Ahmad Samsuri Mokhtar

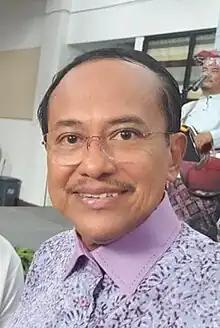
Ahmad Samsuri in 2022

Ahmad Samsuri bin Mokhtar (Jawi: أحمد سمسوري بن مختار; born 16 November 1970), better known as Dr. Sam, is a Malaysian politician, aerospace engineer and lecturer who has served as the 15th Menteri Besar of Terengganu and Member of the Terengganu State Legislative Assembly (MLA) for Ru Rendang since May 2018, Member of Parliament (MP) for Kemaman since December 2023 and group Chairman for Terengganu Incorporated (TI Group). He is a member of the Malaysian Islamic Party (PAS), a component party of the Perikatan Nasional (PN) coalition. He has also served as one of the Vice Presidents of PAS since June 2019. He also served as the 1st Treasurer-General of PN from November 2020 to his resignation in December 2024.